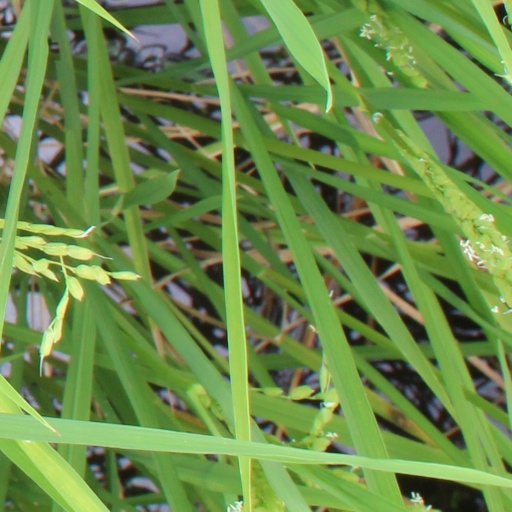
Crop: rice